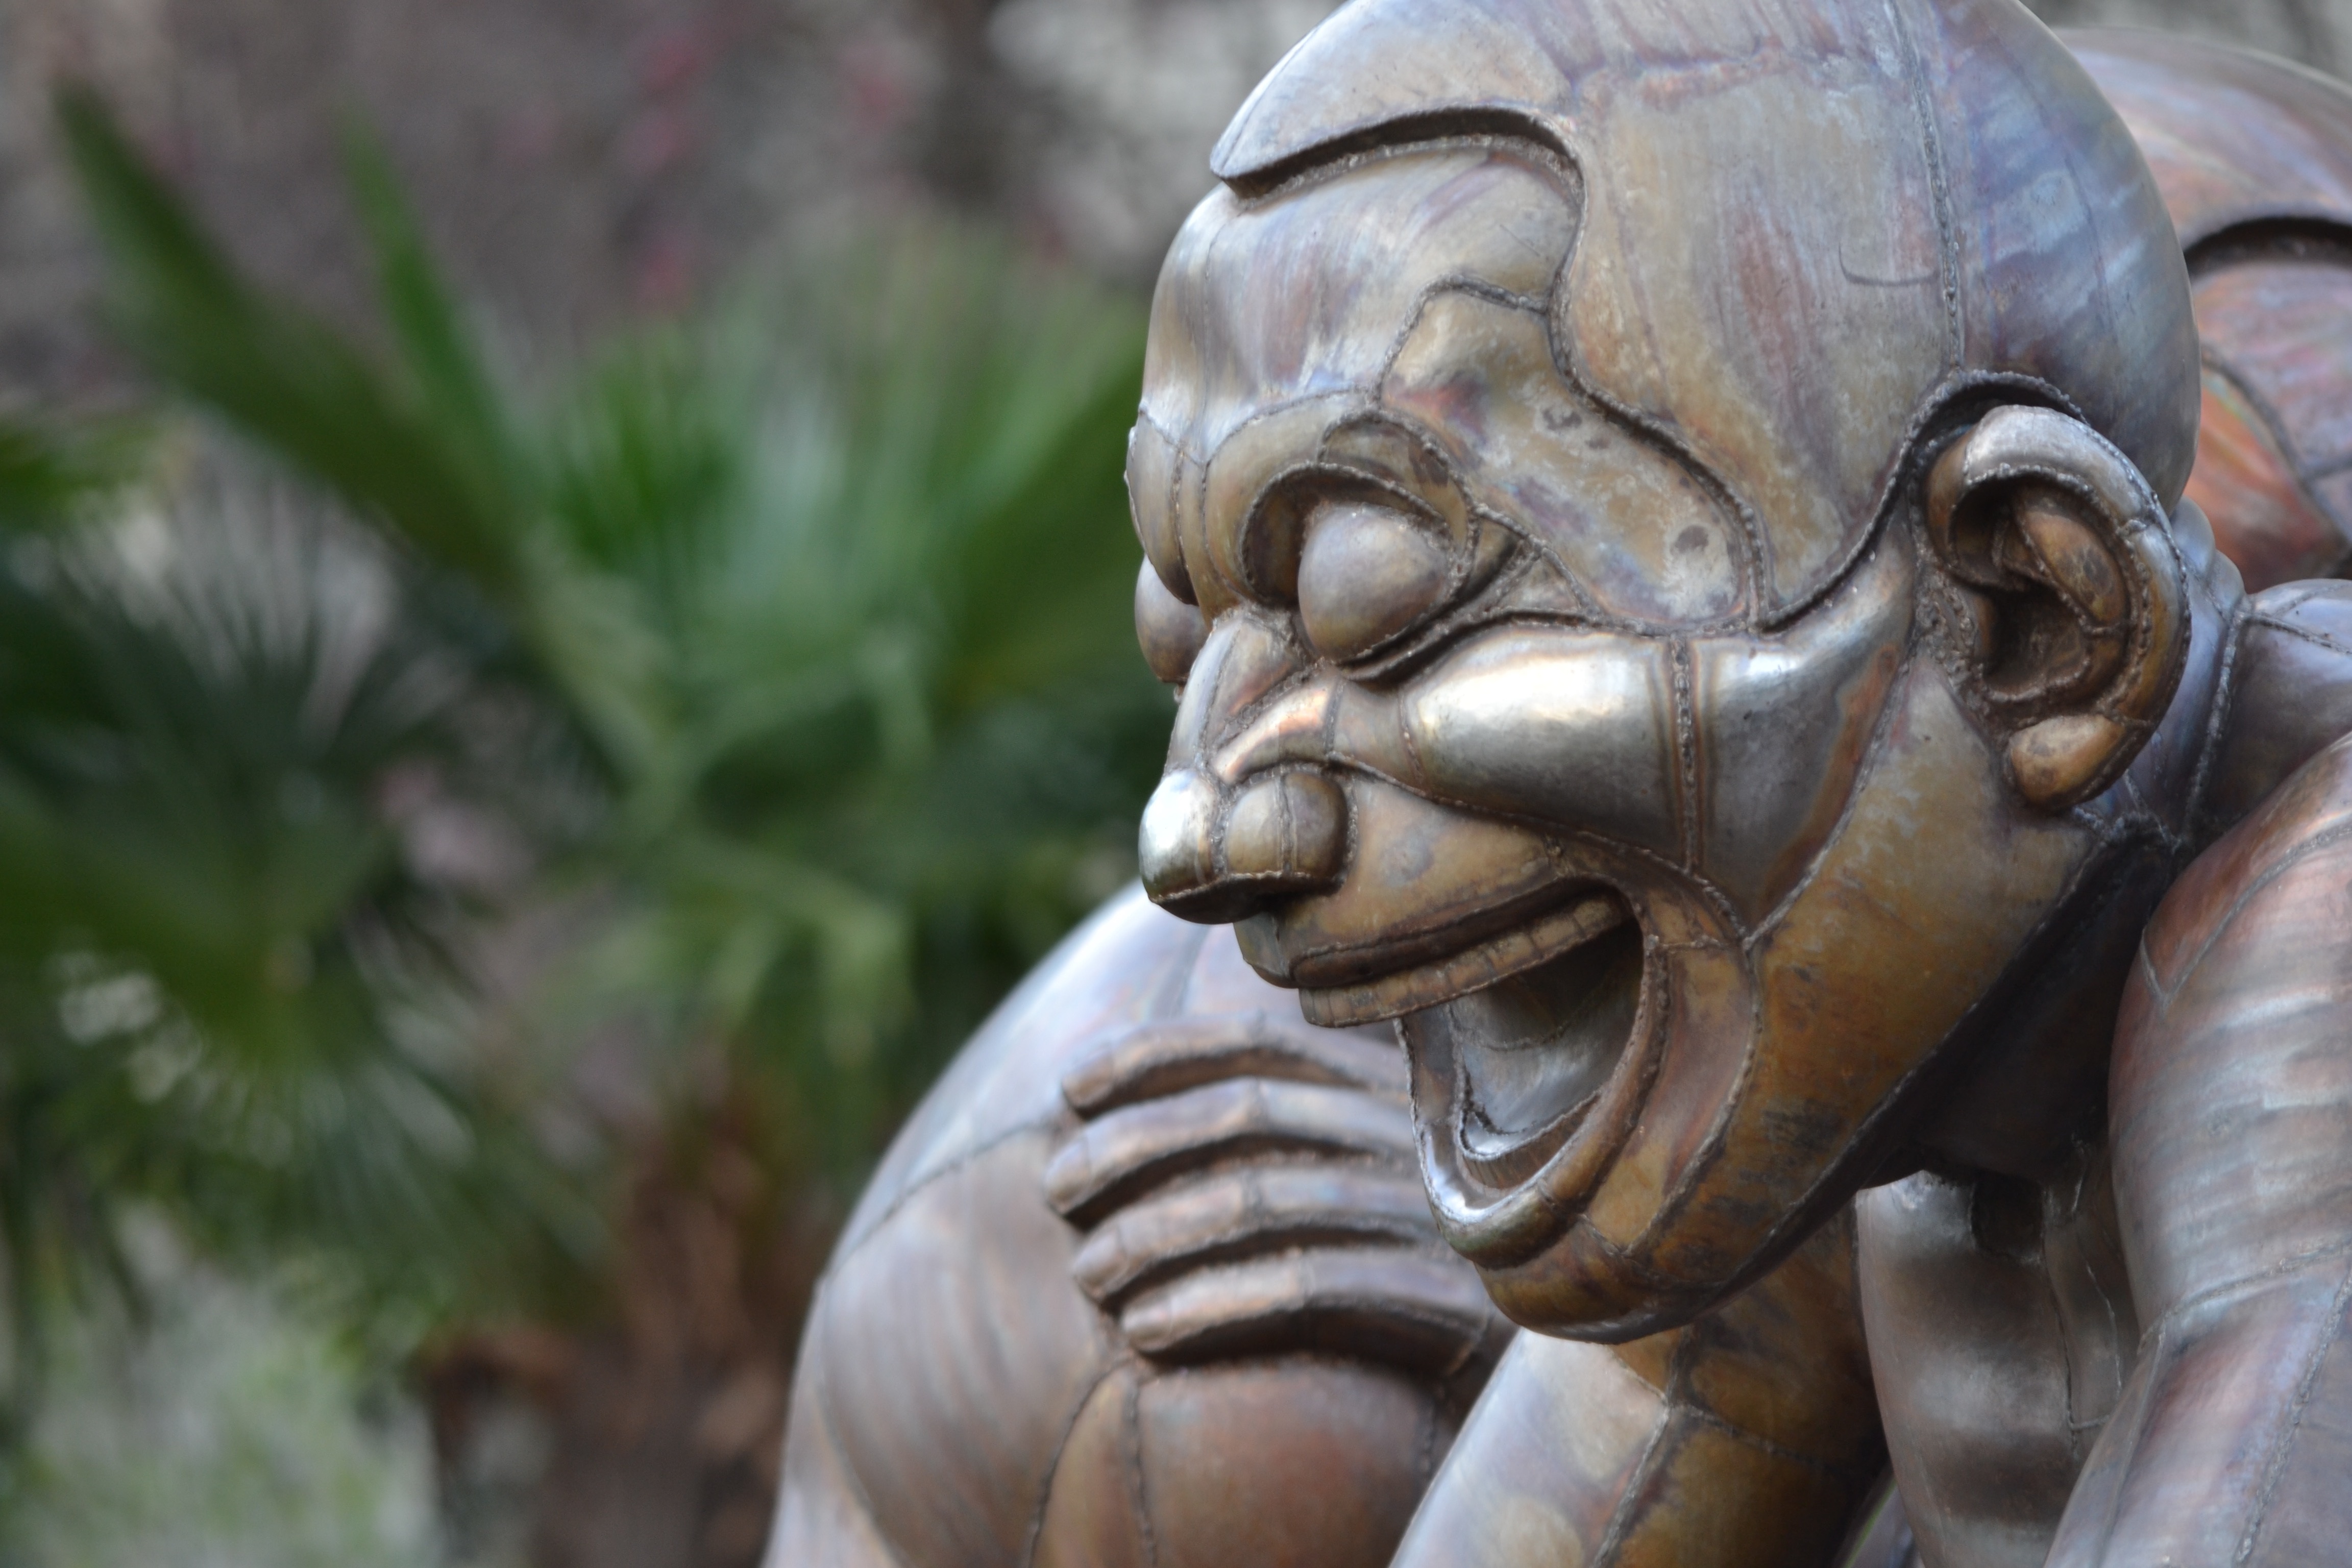
person, people, city, monument, statue, portrait, landmark, tourism, face, sculpture, art, fun, happy, temple, head, funny, famous, carving, mythology, gautama buddha, ancient history